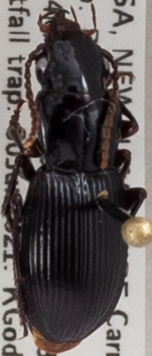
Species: Pterostichus rostratus
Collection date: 2021-06-30
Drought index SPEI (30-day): -1.814
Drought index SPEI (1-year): -1.28
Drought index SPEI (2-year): -0.968